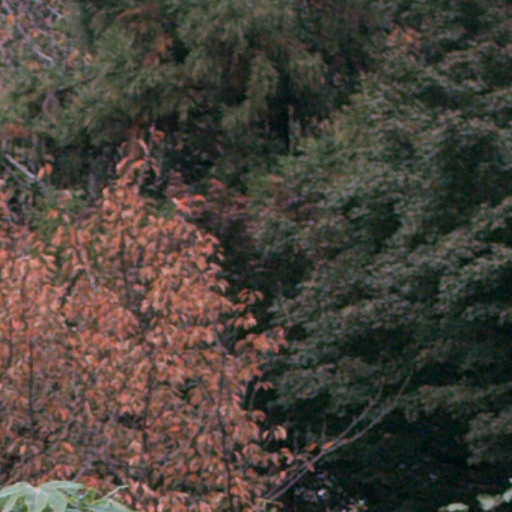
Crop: cassava